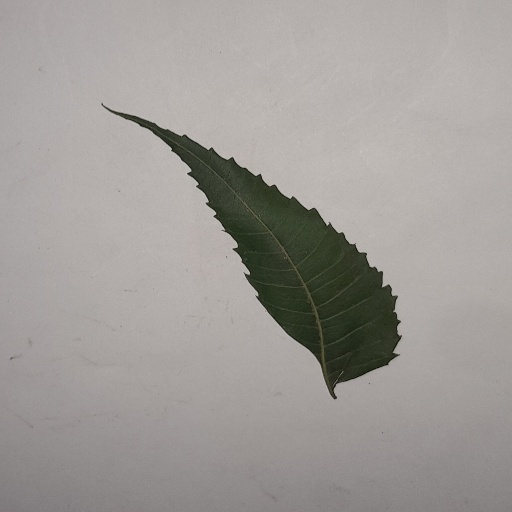
Species: Neem
Leaf condition: Healthy Leaf